Leuna works

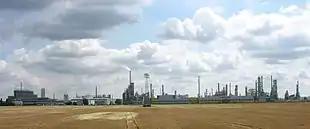
Chemical and Industrial Plant Leuna in 2007

As one of the largest synthetic oil plants and second most extensive chemical operation in Nazi Germany, the IG Farben Leuna works headed by Heinrich Bütefisch was a prime target for the Allied bombing offensive against German oil production. Leuna had been the first plant to test the Bergius process, which synthesized oil products from lignite, but switched to brown coal tar in 1944, due to air raid damages. Leuna covered of land with 250 buildings, including decoy buildings outside the main plant, and employed 35,000 workers, including 10,000 prisoners and forced labourers. The 14th Flak Division responsible for protecting Leuna had 28,000 troops, 18,000 RAD personnel, 6,000 male and 3,050 female auxiliaries, 900 Hungarian and Italian 'volunteers', 3,600 Russian Hiwis, and 3,000 others, thus making up a total of 62,550 persons. More than 19,000 of Leuna's workers were members of the air raid protection organization which operated over 600 radar-directed guns, while the fire-fighting force consisted of 5,000 men and women.